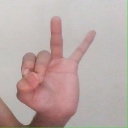
अक्षर: ण